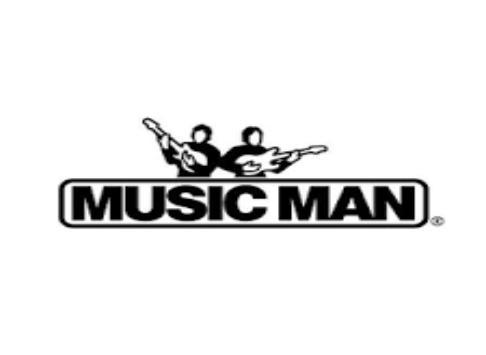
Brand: music man-2
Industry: Leisure